St. Sebastian's Church, Neyyassery

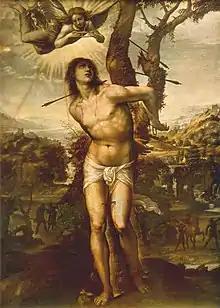
Saint Sebastian

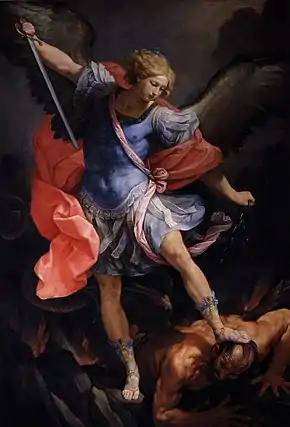
Michael Angel

Foundation stone of the church was laid on the feast day of Angel Michael. So thereafter that day is celebrated with all enthusiasm. Normally the feast is celebrated for two days.